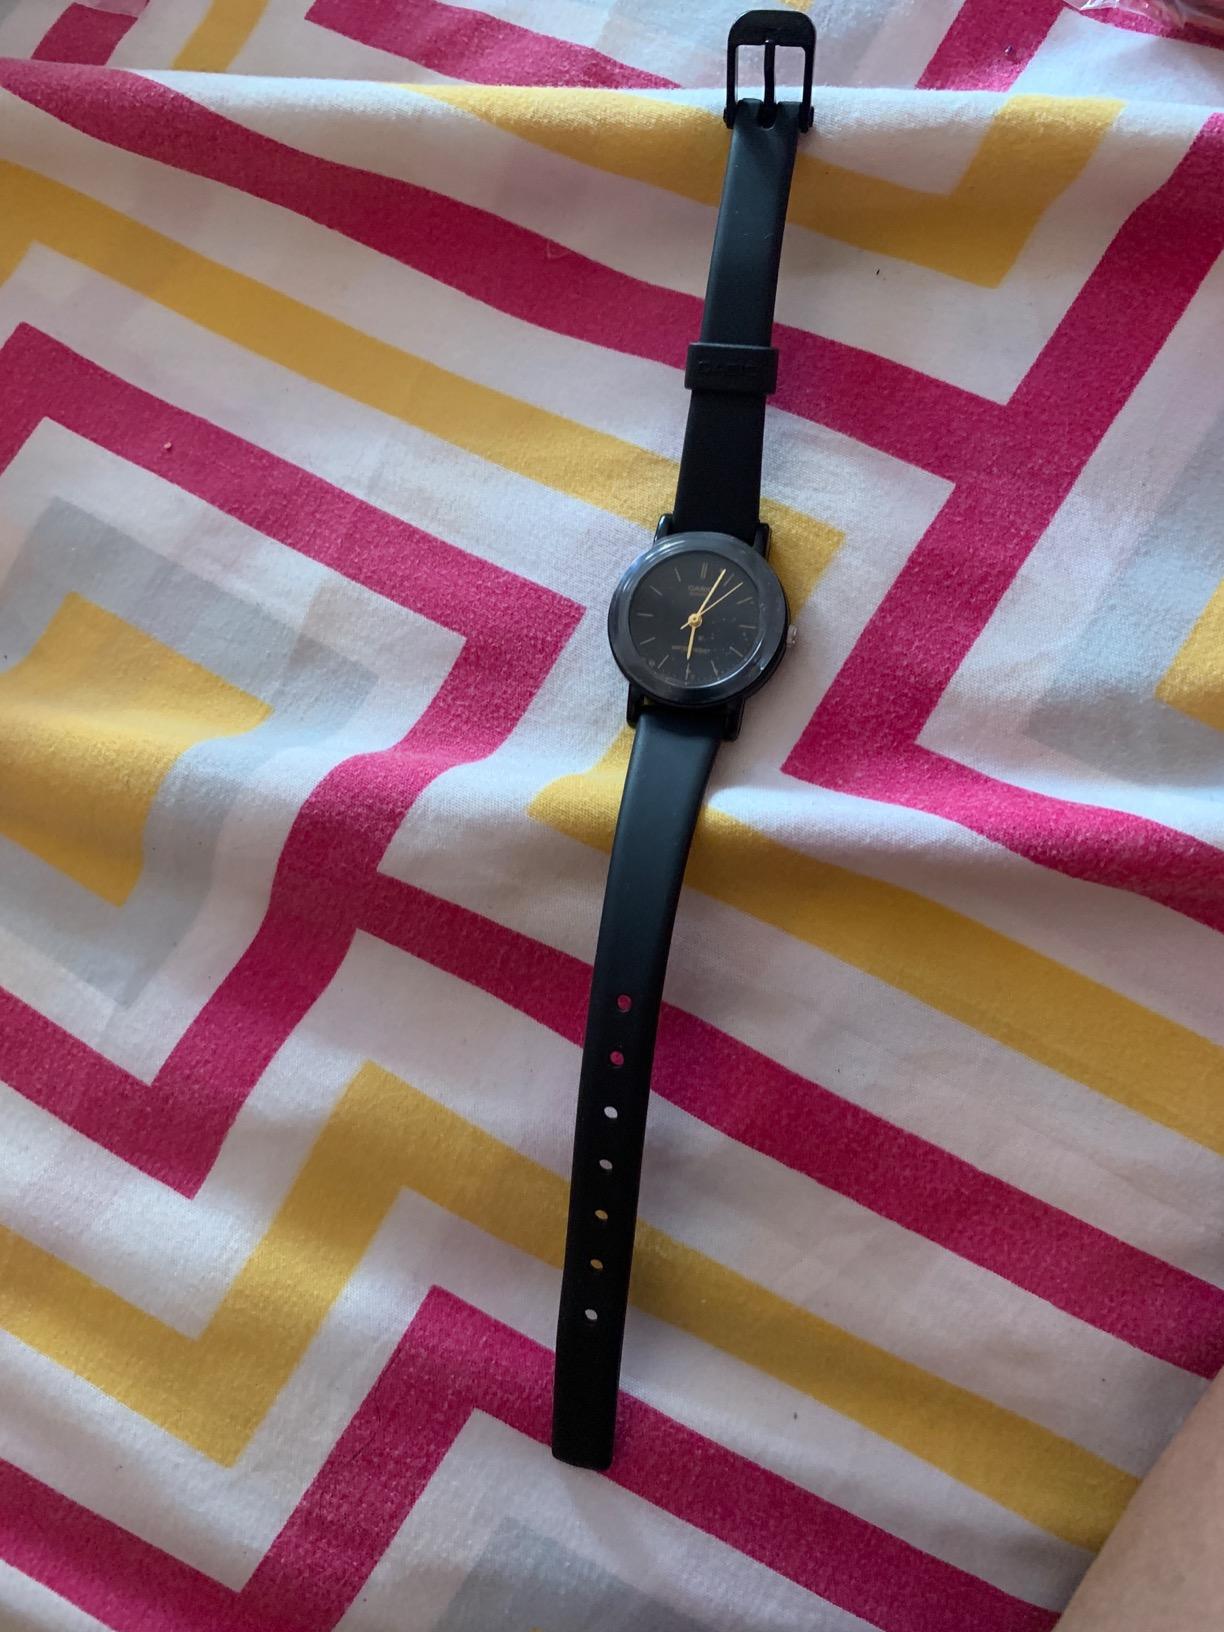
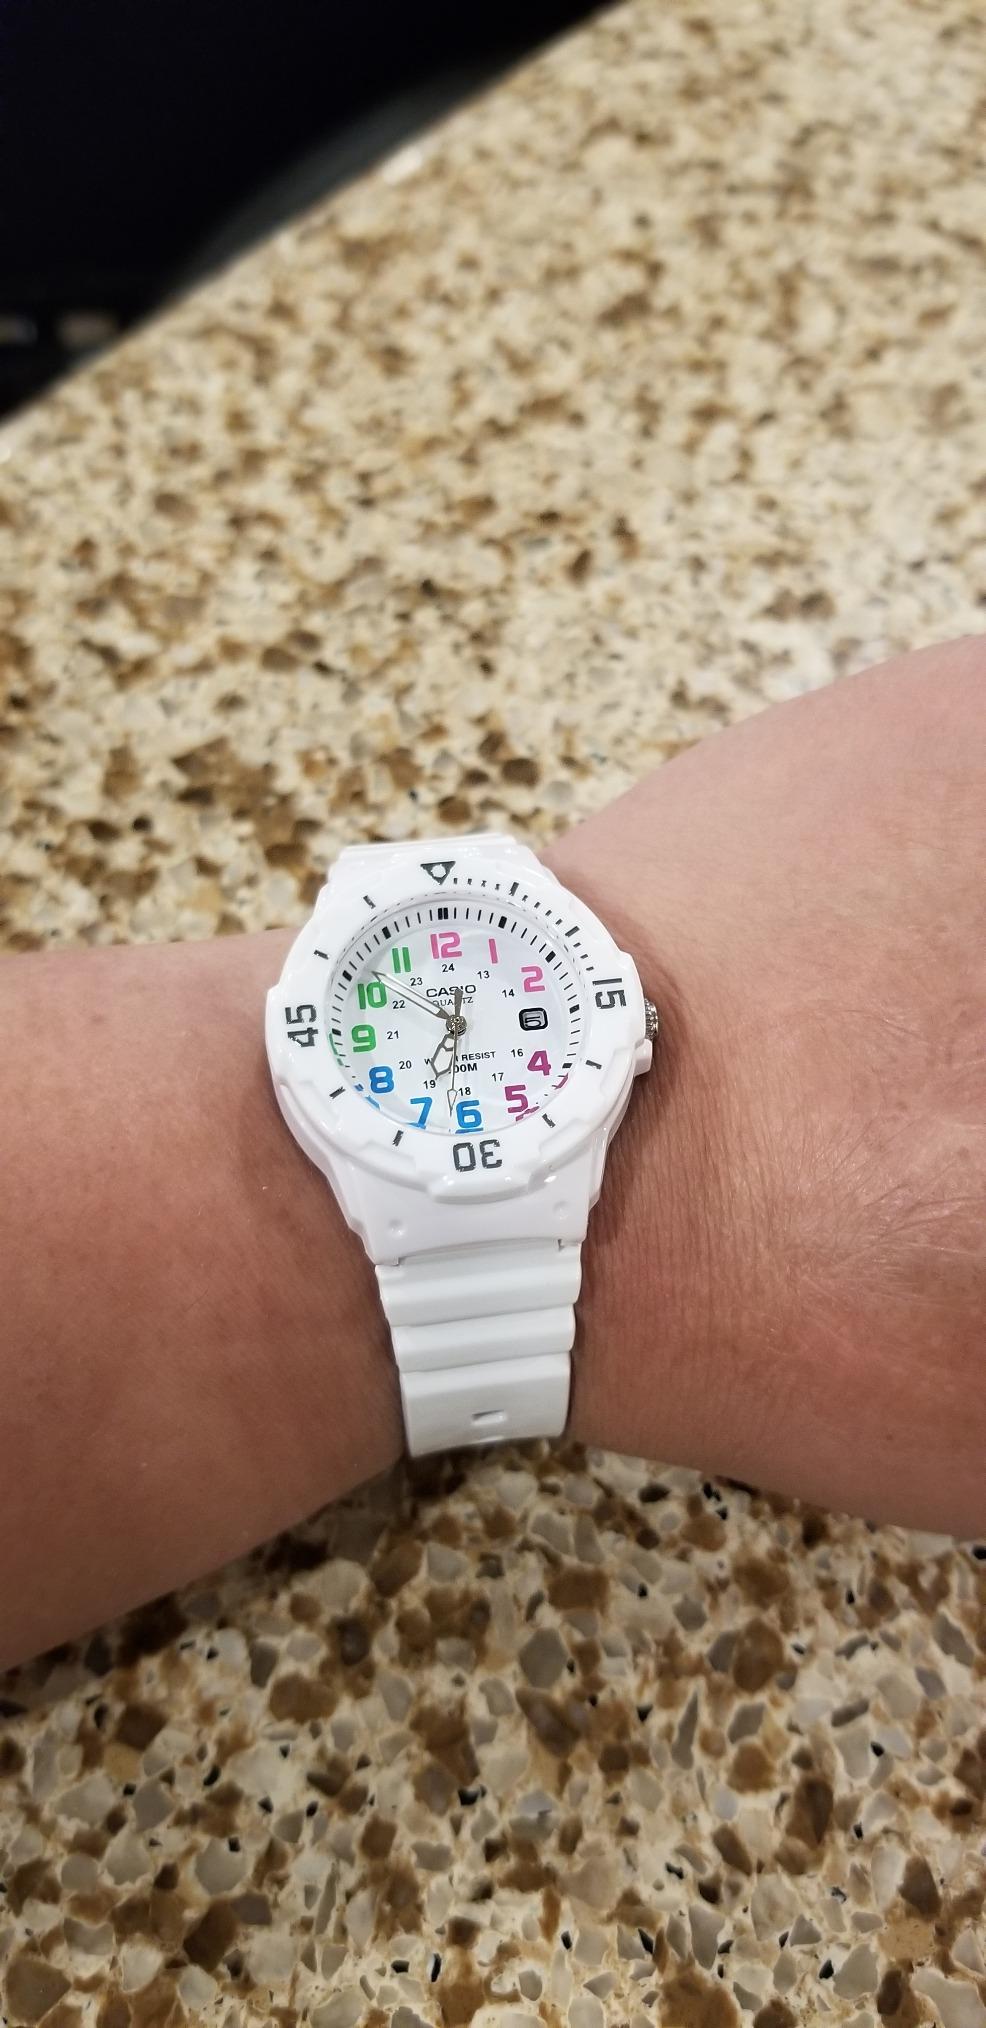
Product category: accessories_watch
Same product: no